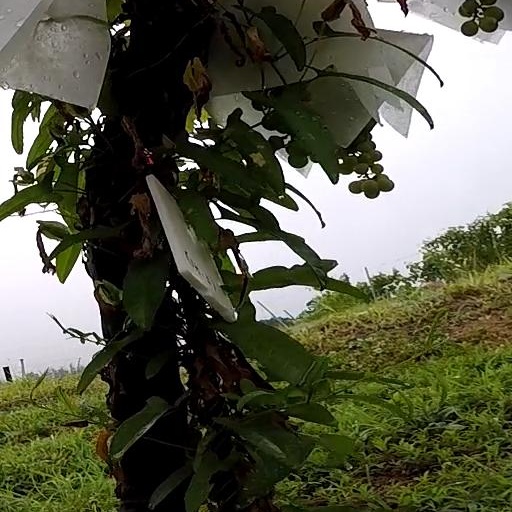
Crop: grape